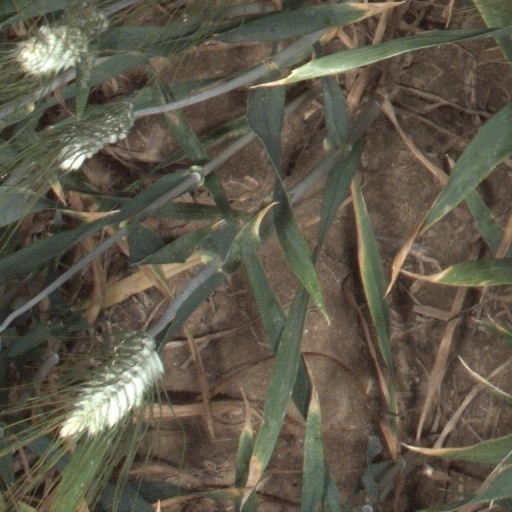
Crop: wheat